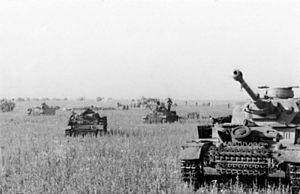
Pansertropper
Tyske pansertropper under fremrykning på Østfronten i 1943.
Ved pansertropper forstås en våbenart bestående af fuldt motoriserede militære enheder, hvis primære våben er kampvogne.